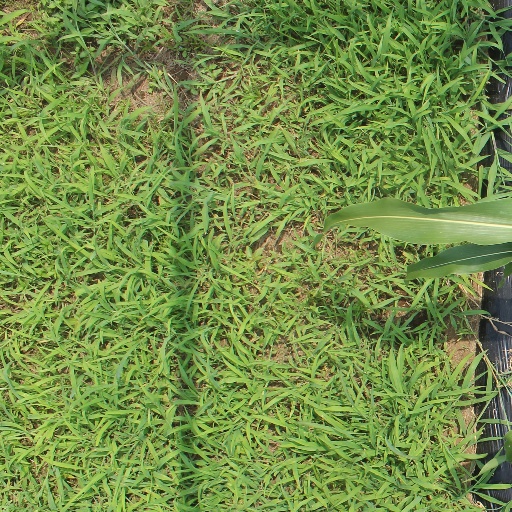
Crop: sorghum